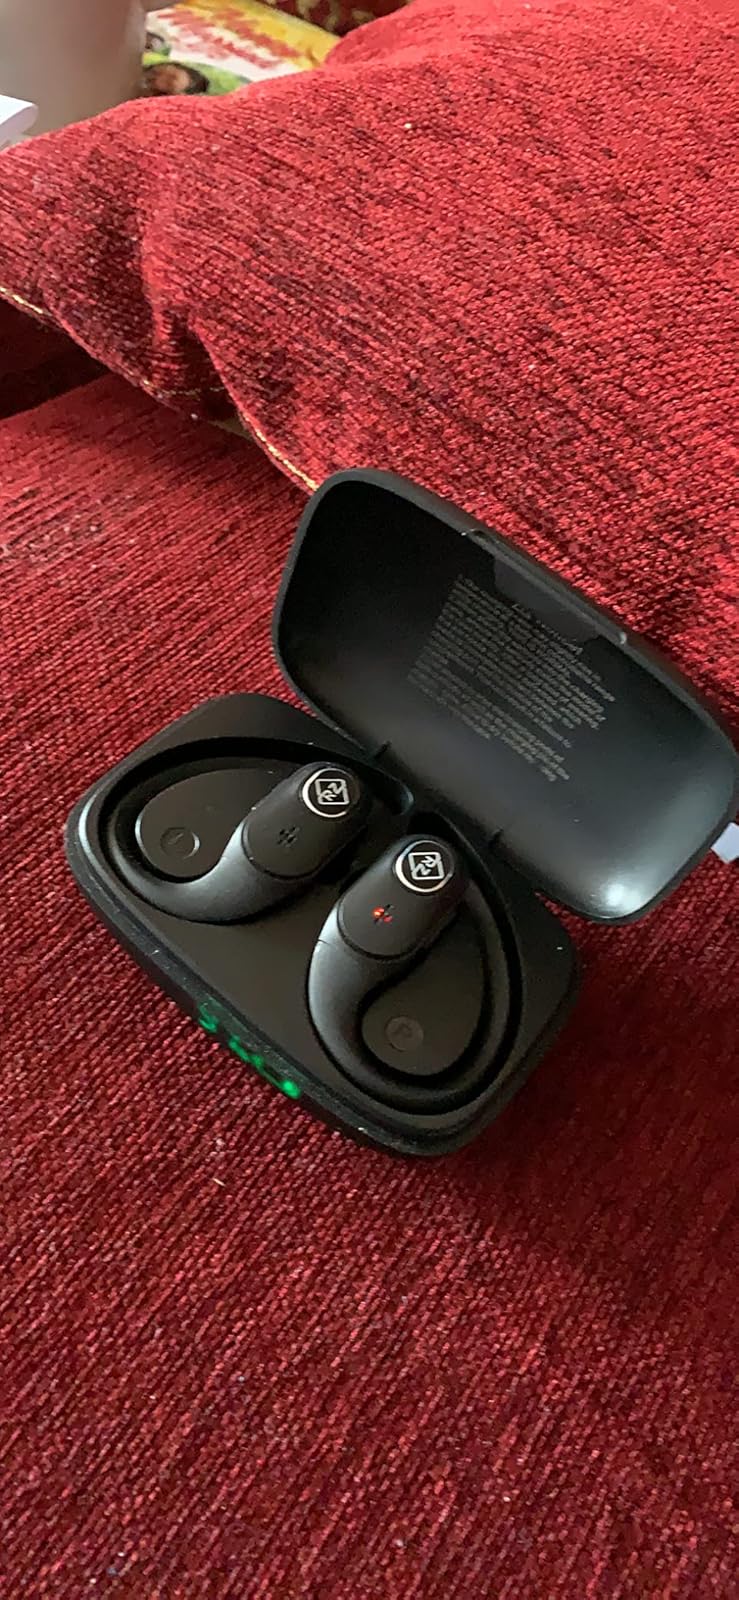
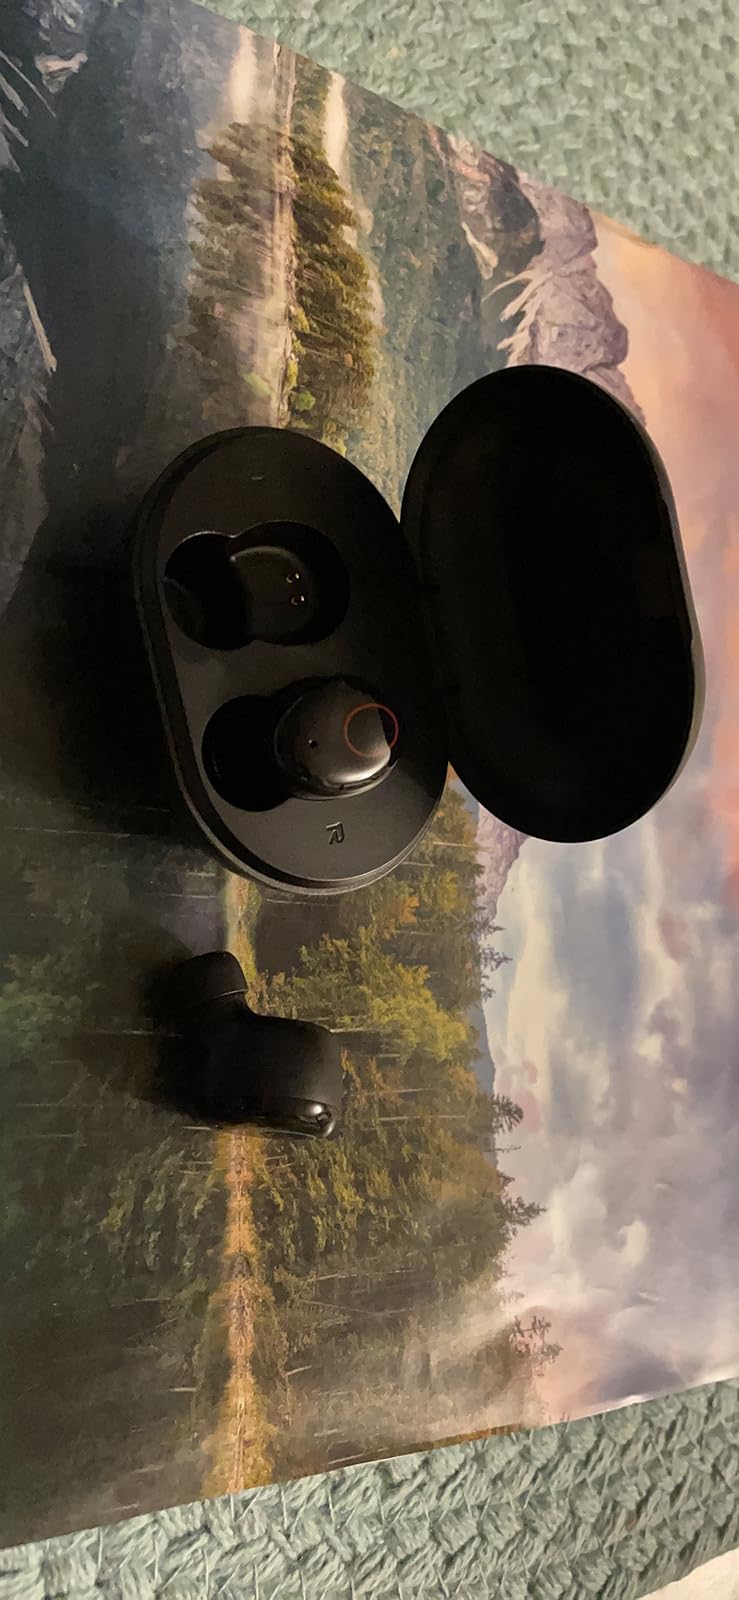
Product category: earbuds
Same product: no